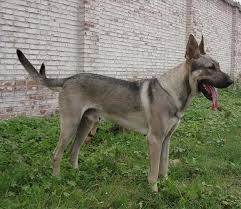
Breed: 258-n000104-Black_sable